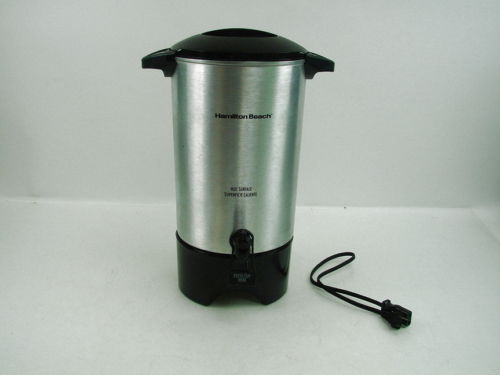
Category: coffee maker